Tim Beamer

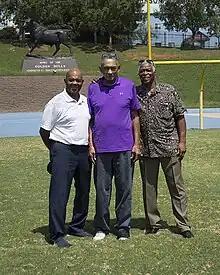
Tim Beamer (right) with two teammates from the 1969 CIAA national championship team, kicker Bernard Parker (left) and quarterback Elroy Duncan (center).

Timothy Carl Beamer (born April 6, 1948) is an American former professional football defensive back who played in the National Football League (NFL) for the Buffalo Bills for 12 games in 1971. In 1973, he played in the Canadian Football League (CFL) for the Hamilton Tiger-Cats and Winnipeg Blue Bombers. In 1974, he played for the Memphis Southmen in the World Football League (WFL), returning twenty kicks for a total of five hundred and seventy-three yards, averaging 28.7 yards a return, leading the league. Following the collapse of the WFL, Beamer earned a tryout with the New York Giants of the NFL. In New York, coaches tried Beamer at several positions, including running back. According to the New York "Daily News:"